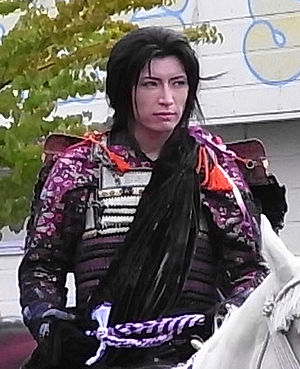
Gackt
Gackt Kamui, kendt under navnet GACKT, er en japansk musiker, sangskriver, skuespiller og forfatter. Han debuterede som forsanger i visual kei bandet Malice Mizer i 1995, hvorefter han gik solo i 1999. Hans første tour i Europa var i 2011 med hans nystartede band projekt kaldet Yellow Fried Chickenz. Udover musik har Gackt også spillet med i film og tvserier, blandt andet Moon Child som han selv har skrevet, og Bunraku fra 2011 som er hans internationale debut som skuespiller, samt tv-serien Furin Kazen hvor han spiller Uesugi Kenshin.